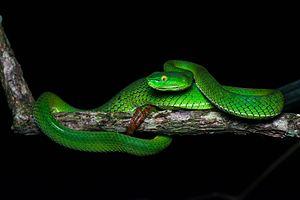
Trimeresurus gumprechti est une espèce de serpents de la famille des Viperidae.